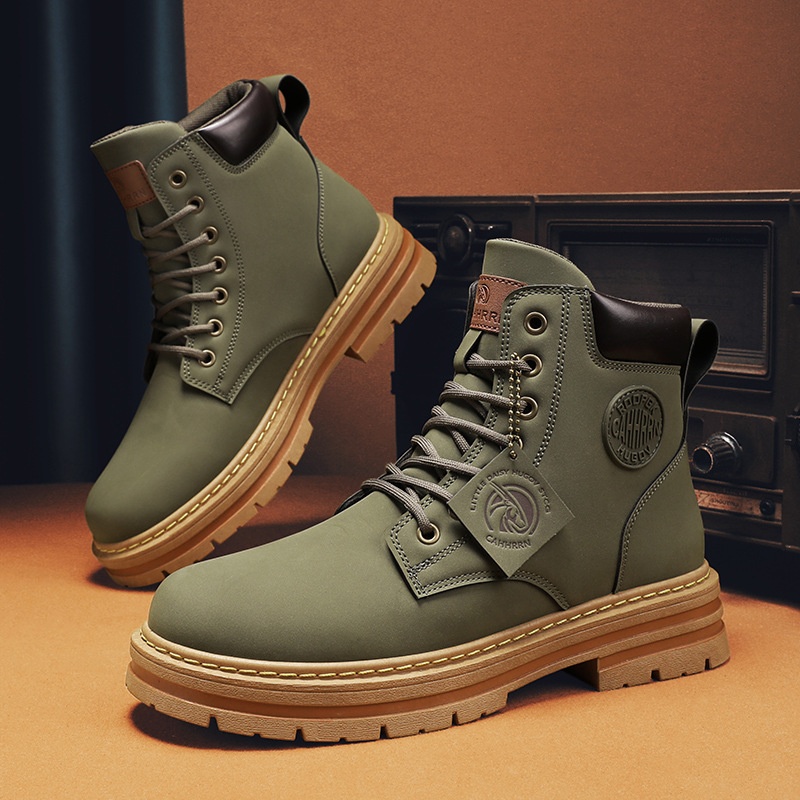
Mens Casual Biker High Top Martin Boots
Brand: Dapper Styles
Product information: Lining material: Mesh Toe bracket shape: round head Color: army green, yellow, gray, black Upper material: Polyurethane Size: 39, 40, 41, 42, 43, 44 Sole material: rubber Applicable age group: Youth (18-40 years old) Popular elements: flat Style: Casual Style: work boots Size: Packing list: Boots*1(Pair) Product Image:
Category: Apparel & Accessories > Shoes > Boots